Paroxysmal nocturnal hemoglobinuria

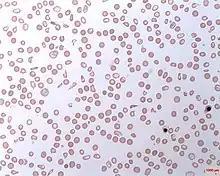
Intravascular hemolytic anemia

Paroxysmal nocturnal hemoglobinuria (PNH) is a rare, acquired, life-threatening disease of the blood characterized by destruction of red blood cells by the complement system, a part of the body's innate immune system. This destructive process occurs due to deficiency of the red blood cell surface protein DAF, which normally inhibits such immune reactions. Since the complement cascade attacks the red blood cells within the blood vessels of the circulatory system, the red blood cell destruction (hemolysis) is considered an "intravascular" hemolytic anemia. There is ongoing research into other key features of the disease, such as the high incidence of venous blood clot formation. Research suggests that PNH thrombosis (a blood clot) is caused by both the absence of GPI-anchored complement regulatory proteins (CD55 and CD59) on PNH platelets and the excessive consumption of nitric oxide (NO).